SkyTrain (Vancouver)

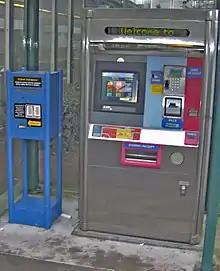
A ticket vending machine (right), next to an old faresaver validator (2006)

TransLink's SkyTrain service area is divided into three zones, with fares varying depending on how many zone boundaries are crossed during one trip (two- and three-zone passengers are charged the one zone rate after 6:30 pm rush hour, and on weekends and statutory holidays). Customers may purchase fares using cash, debit cards, or credit cards from self-serve ticket vending machines at the mezzanine level of each station. A variety of transit passes are available, such as the pre-paid FareSaver ticket, daily DayPass, monthly FareCard, annual EmployerPass, post-secondary student U-Pass, and other specialized passes. Canadian National Institute for the Blind identification cards are accepted without the need to be read by the fare box. One-time fares are valid for 90 minutes on any mode of transportation with any number of transfers, including all SkyTrain lines and bus and SeaBus routes. Concession fares are available for secondary school students with a valid Go-Card and the elderly. Children under 12 have been able to ride the system for free since September 2021.